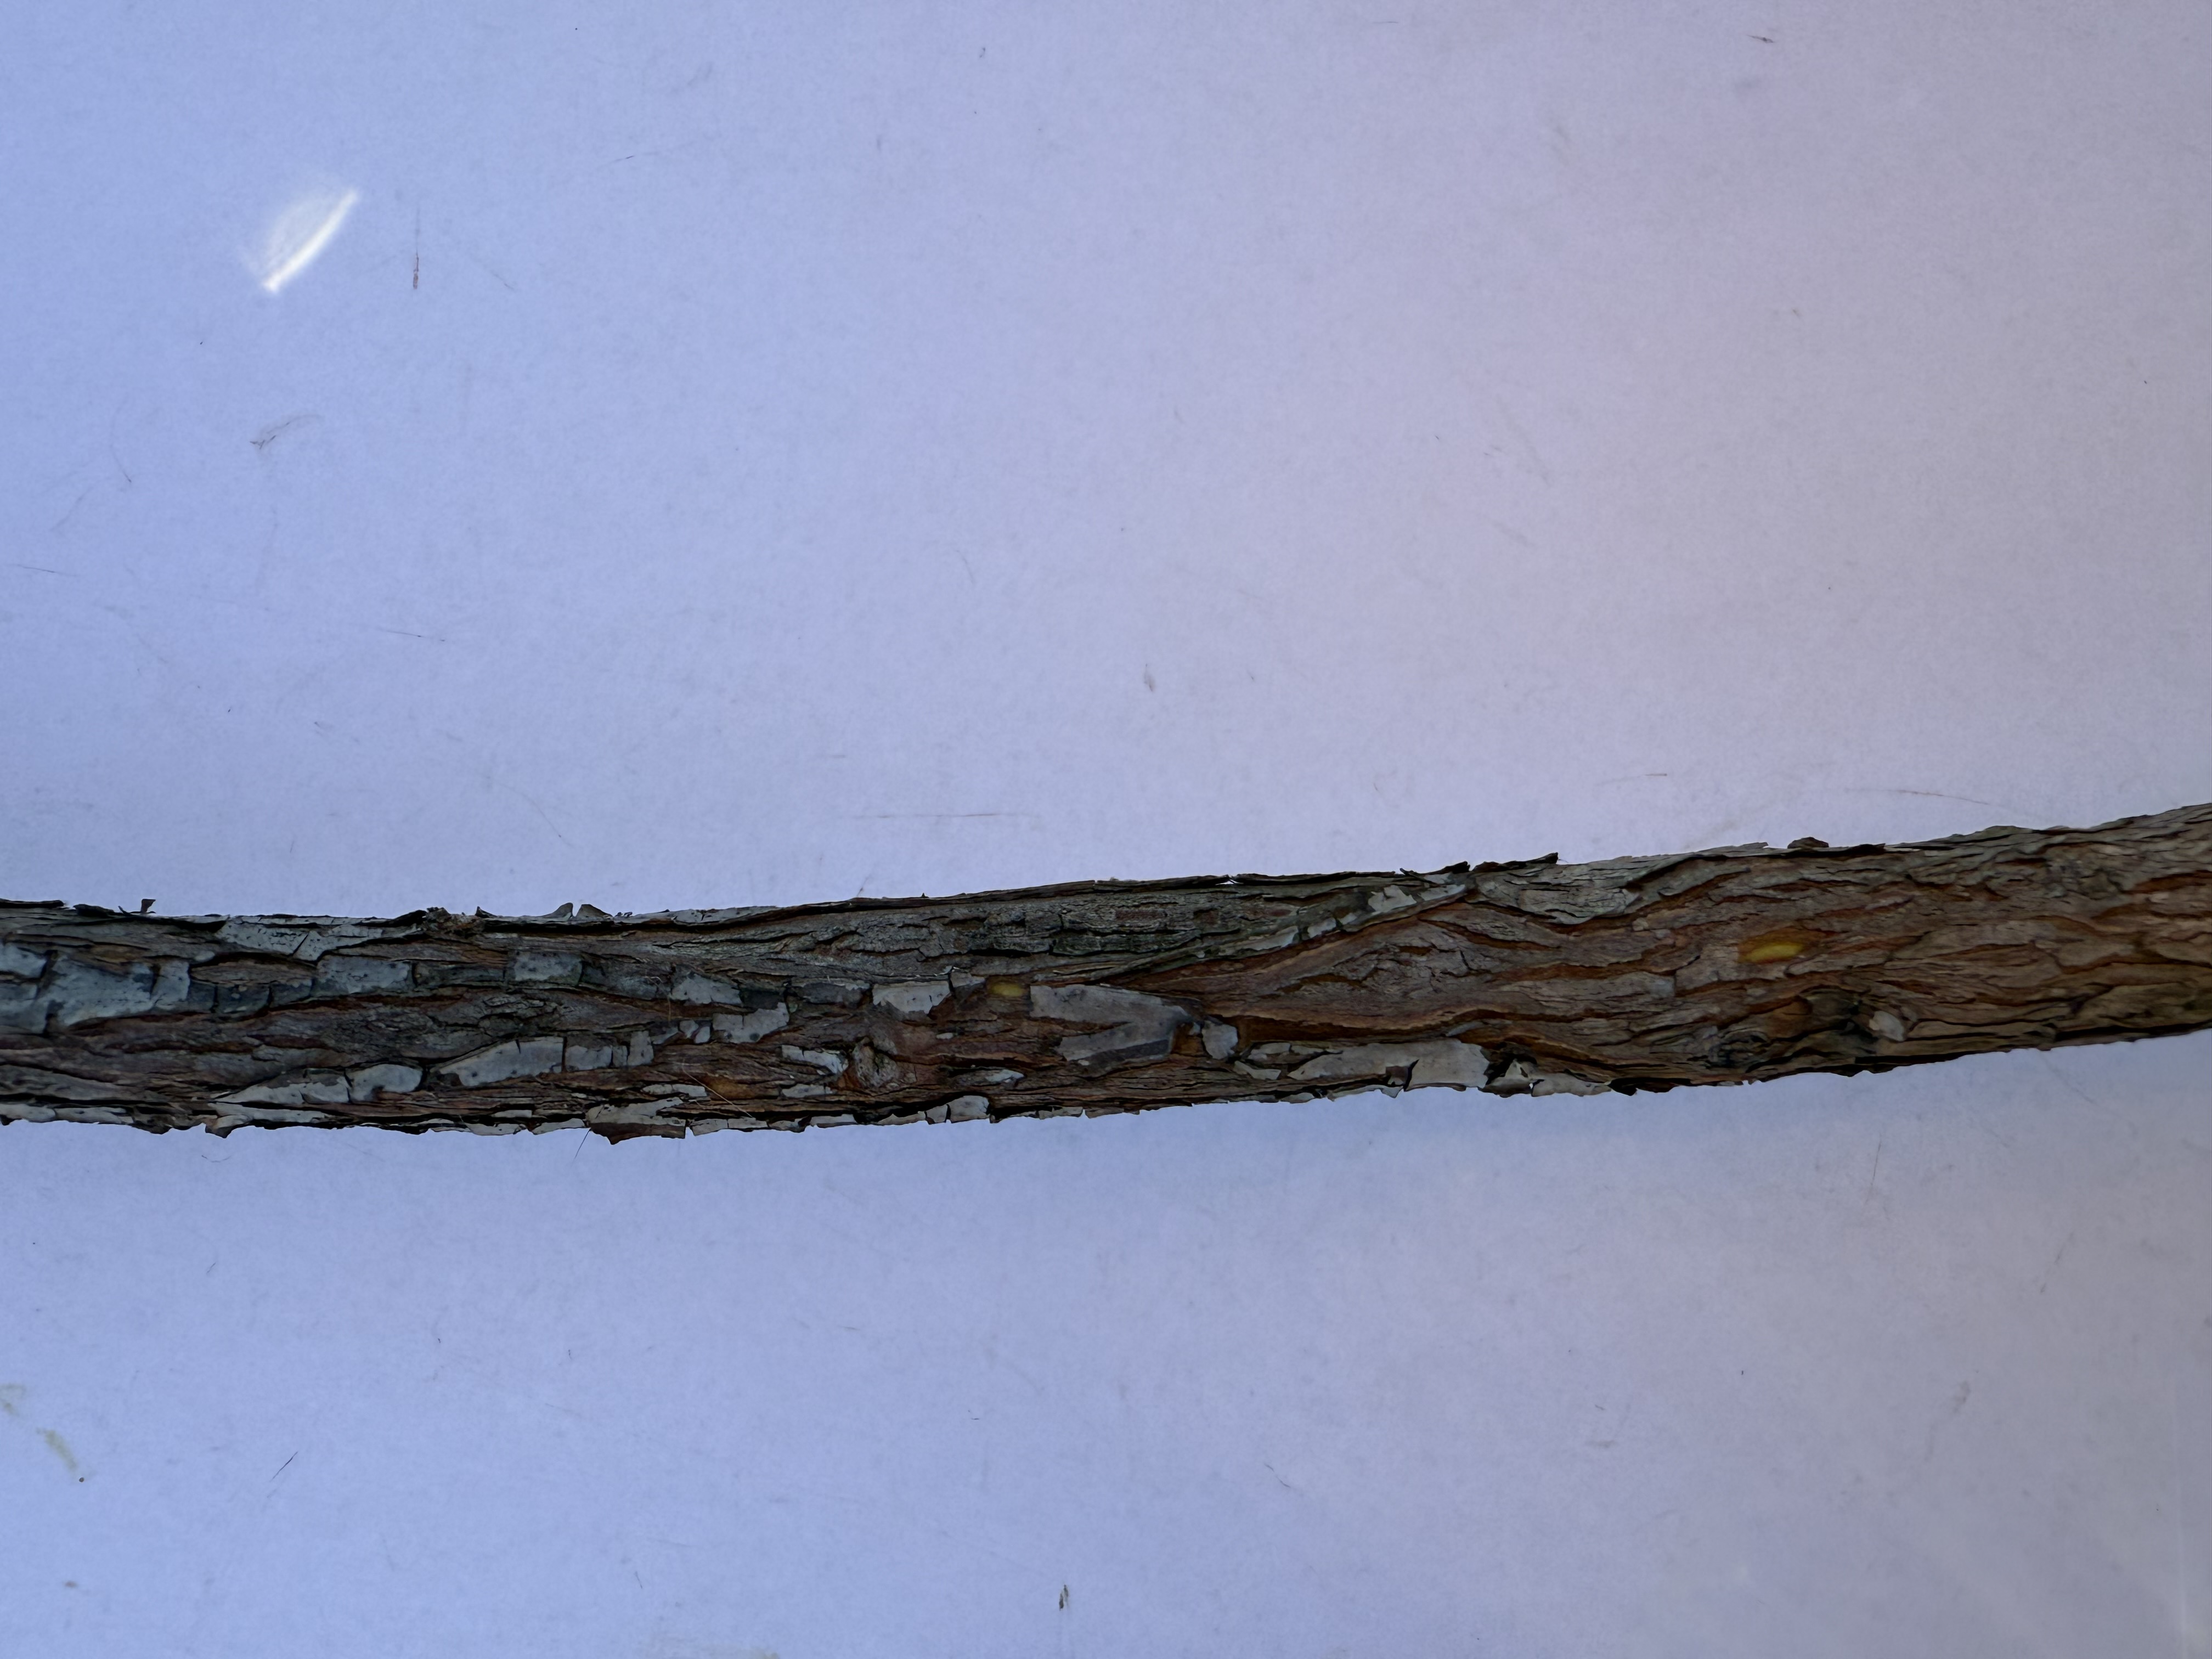
Variety: Wild Strawberry